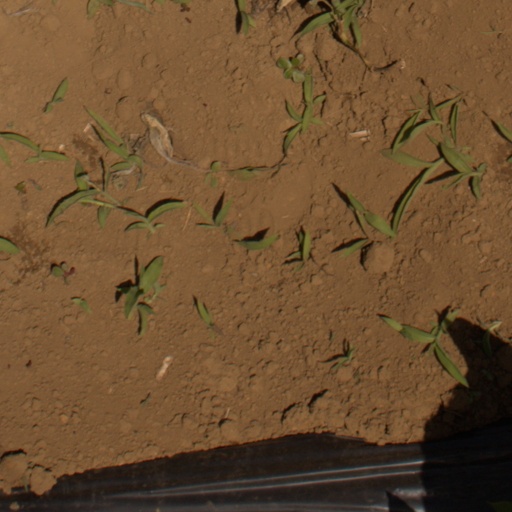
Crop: Jerusalem artichoke